Bill Lann Lee

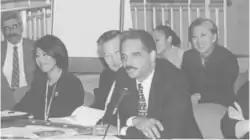
Bill Lann Lee with Deputy Attorney General Eric Holder, opening an Interagency Working Group meeting of the White House Initiative on Asian Americans and Pacific Islanders hosted by the Department of Justice on October 18, 2000.

While a law student, Lee worked as a research assistant for Jack Greenberg, Thurgood Marshall's successor at the NAACP Legal Defense and Educational Fund (LDF). After graduating from law school, he returned to the Legal Defense Fund and worked there as a civil rights attorney until 1982. While still affiliated with LDF, from 1979 - 1980, Lee served as counsel for the Asian American Legal Defense and Education Fund. He then moved to Los Angeles in 1983, where he was Supervising Attorney for Civil Rights Litigation at the Center for Law in the Public Interest until 1988. He then returned to the Legal Defense Fund to serve as the director of its Western Regional Office.